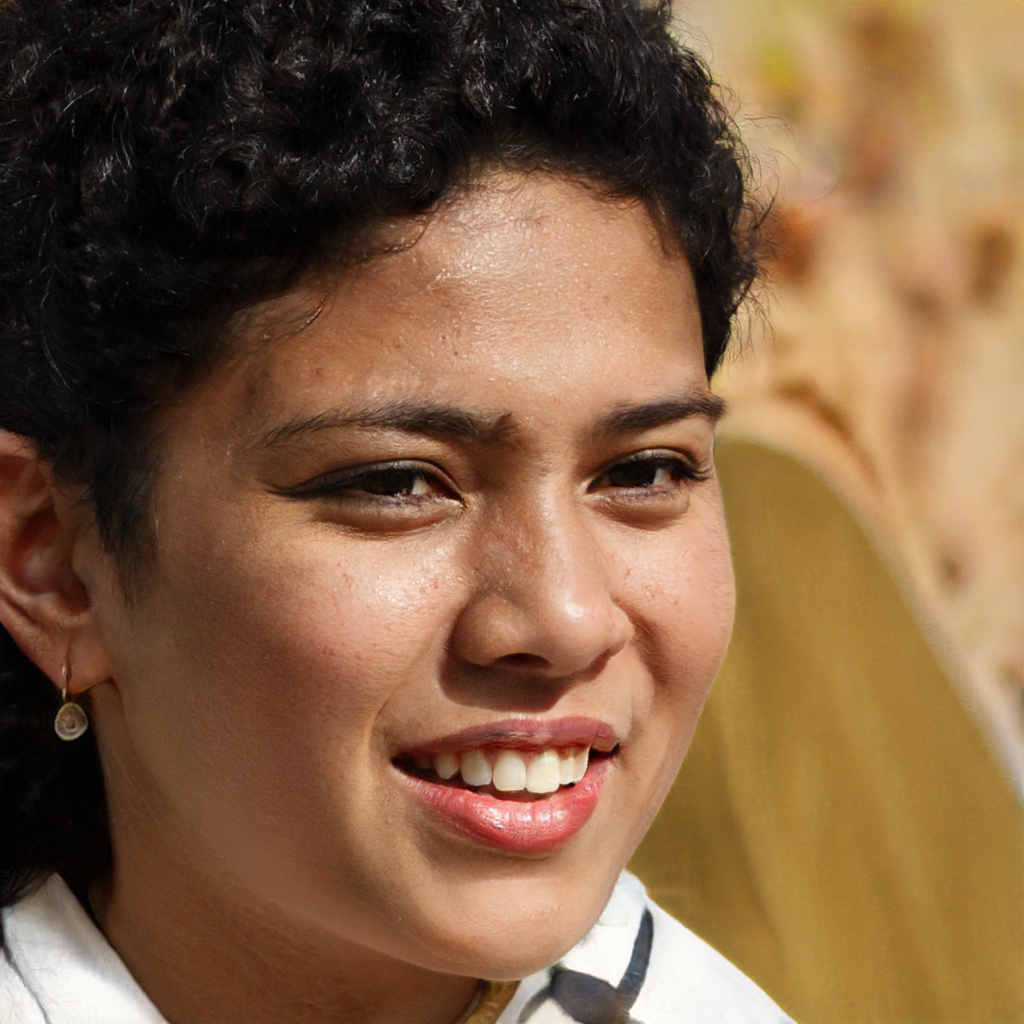
Gender: Female